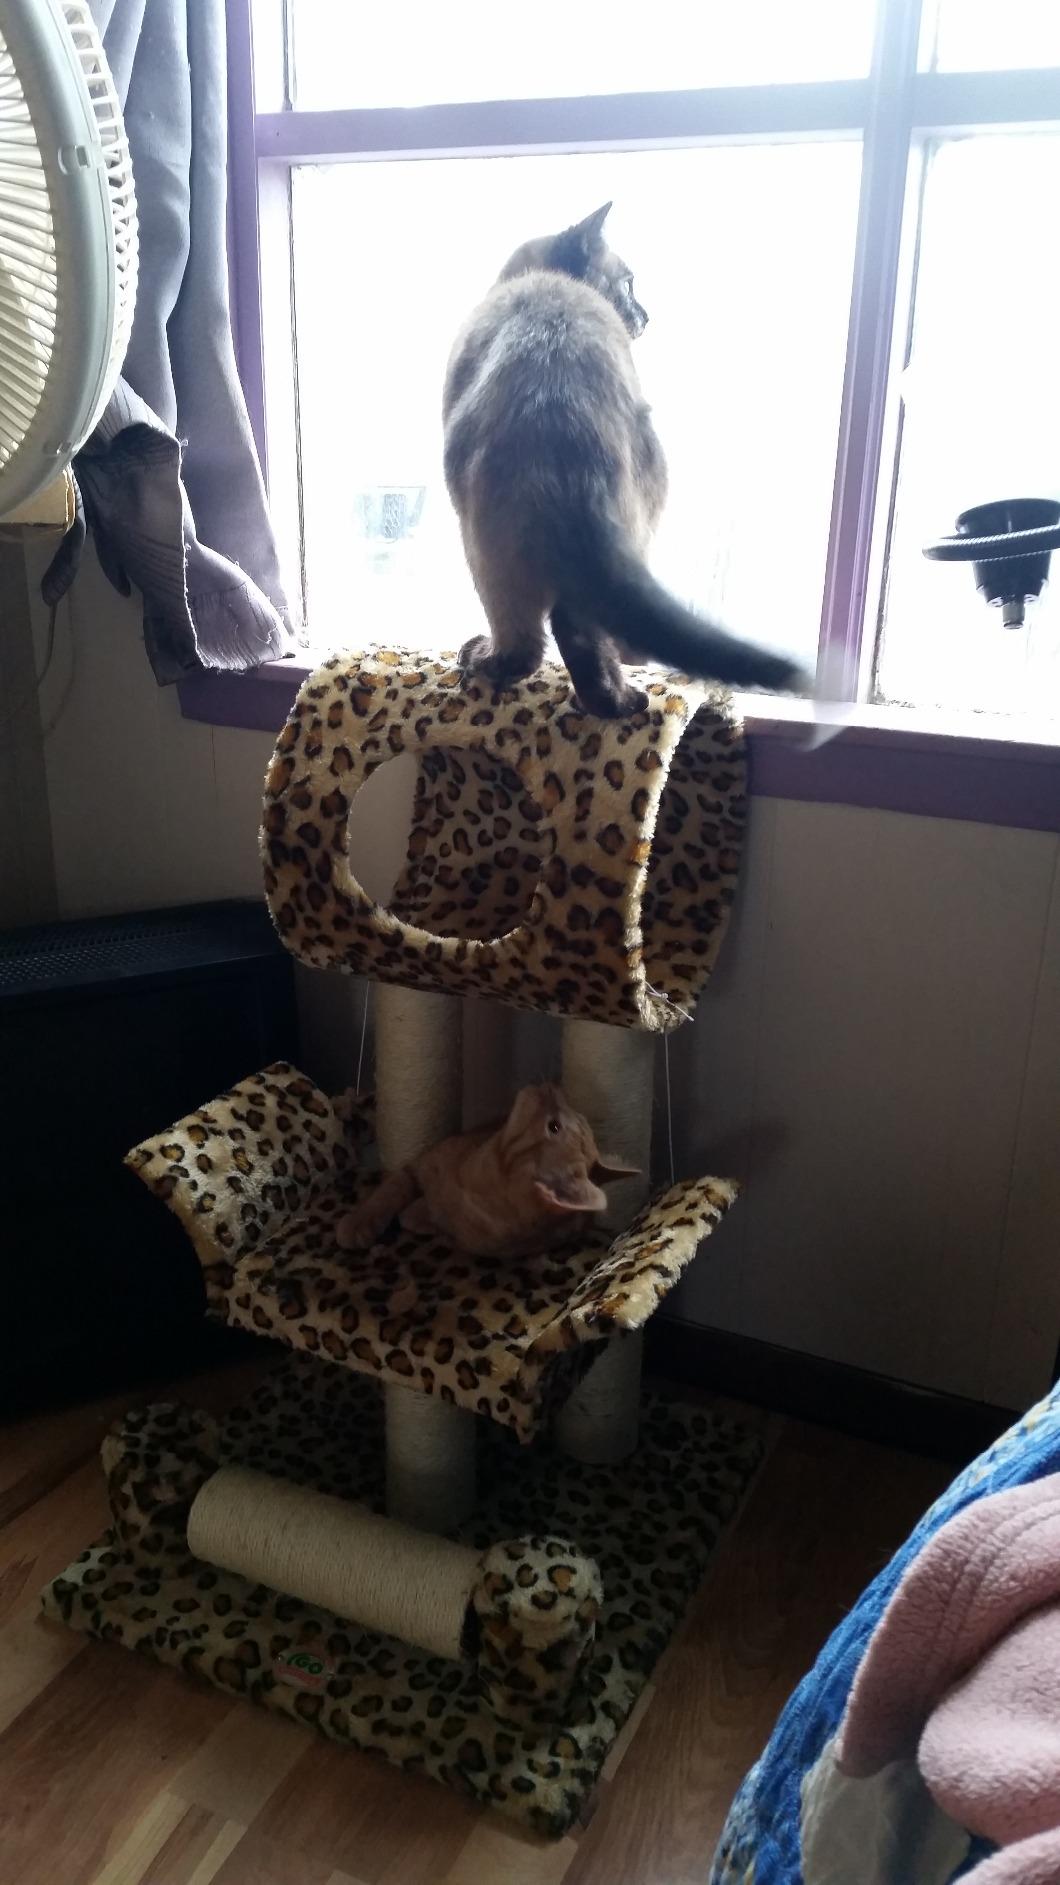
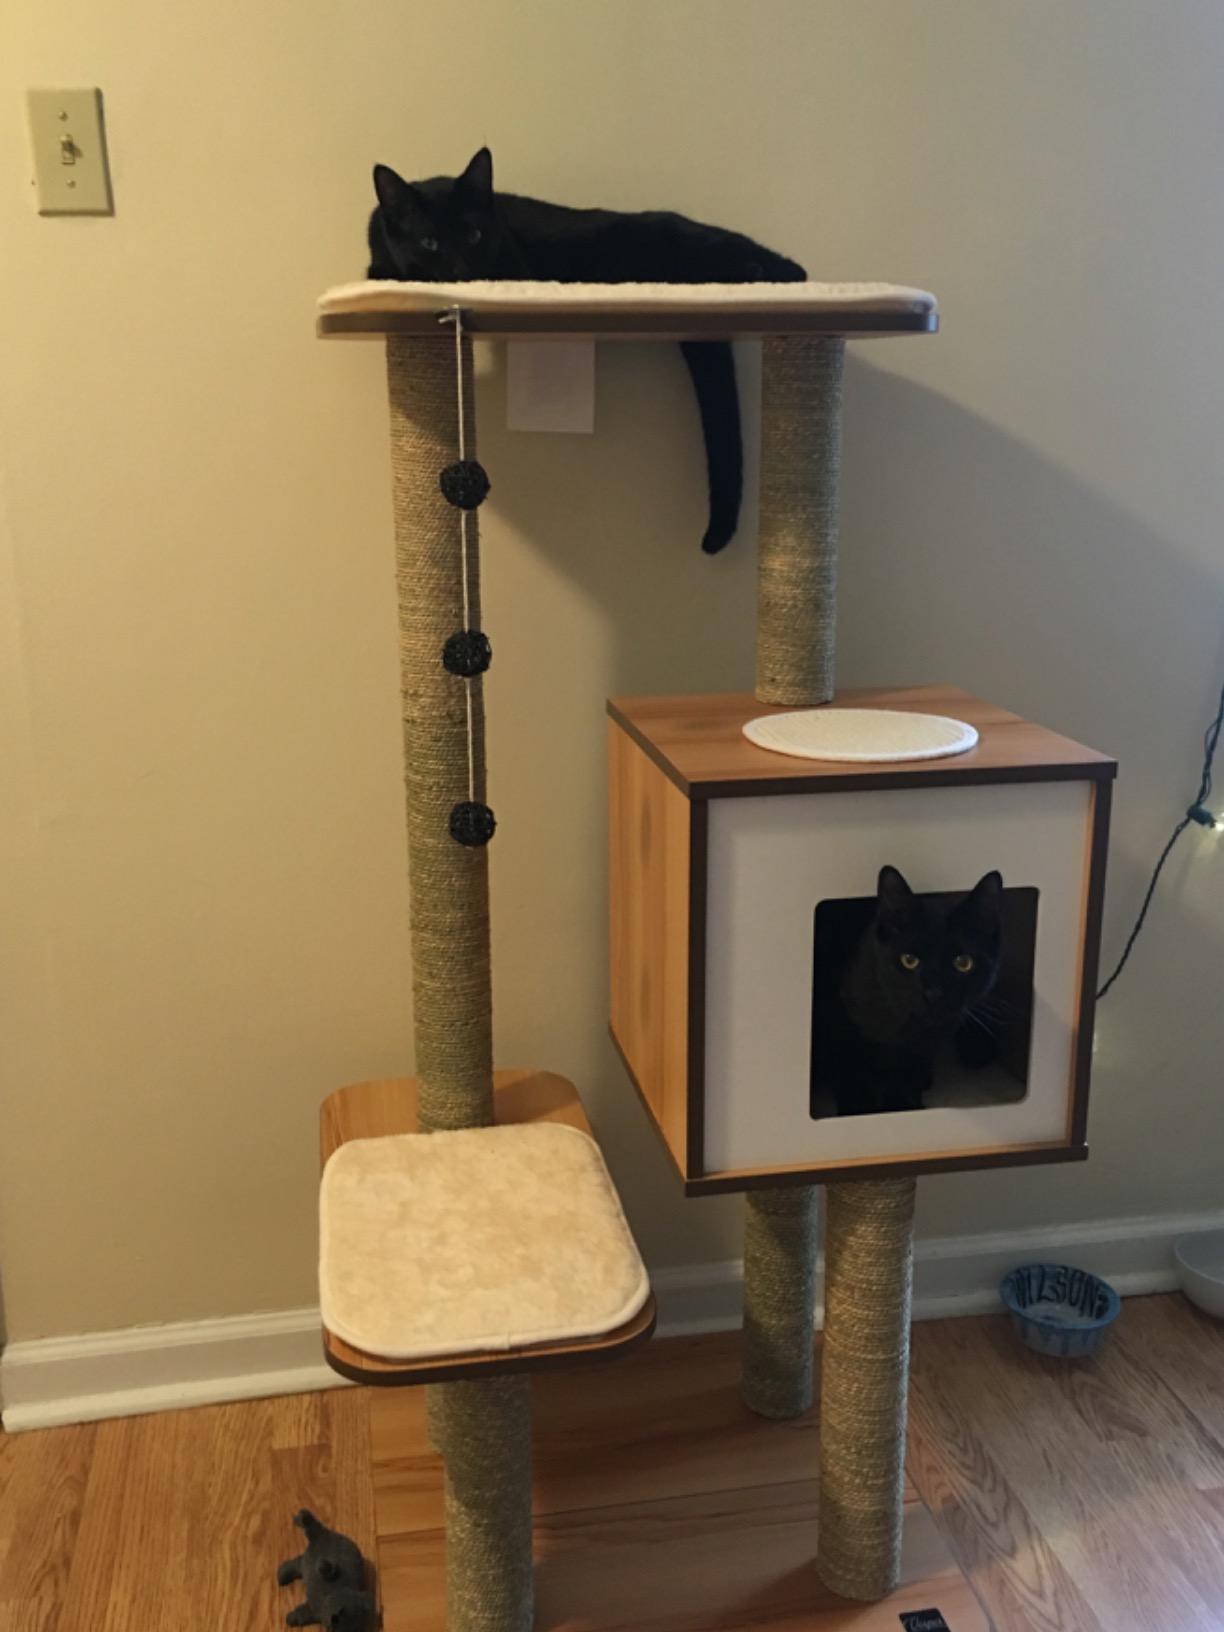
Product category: items_cat tree
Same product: no